Bioko Norte

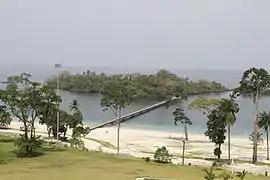
Islotes Horacio, Bioko Norte

Bioko Norte occupies the northern part of the island of Bioko, the remainder of which is in Bioko Sur. In the northern part are Rebola and the national Equatorial Guinean capital, Malabo. The smaller settlement of Santiago de Baney lies in northeastern part of the province. On the northeast coast is the resort of Sipopo, which contains a 200-room hotel run by the Sofitel hotel chain, Sofitel Malabo Sipopo Le Golf. The village of Basupu is situated to the northwest of Malabo, along the main road.